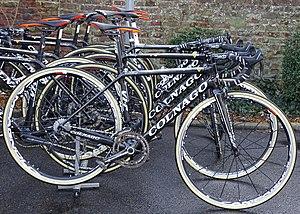
Reportage réalisé le mercredi 2 mars à l'occasion du départ du Samyn des Dames 2016 et du Samyn 2016 à Quaregnon, Belgique.
La Saison 2016 de l'équipe Wiggle High 5 est la quatrième de la formation. Les trois recrues sont particulièrement prestigieuses : Emma Johansson, Lucy Garner et Amy Pieters, alors que seules la Suédoise Emilia Fahlin et la Britannique Eileen Roe quittent l'équipe.